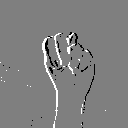
ASL letter: n